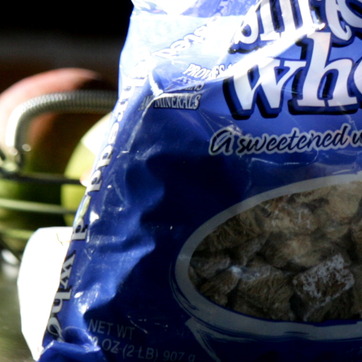
Material: plastic